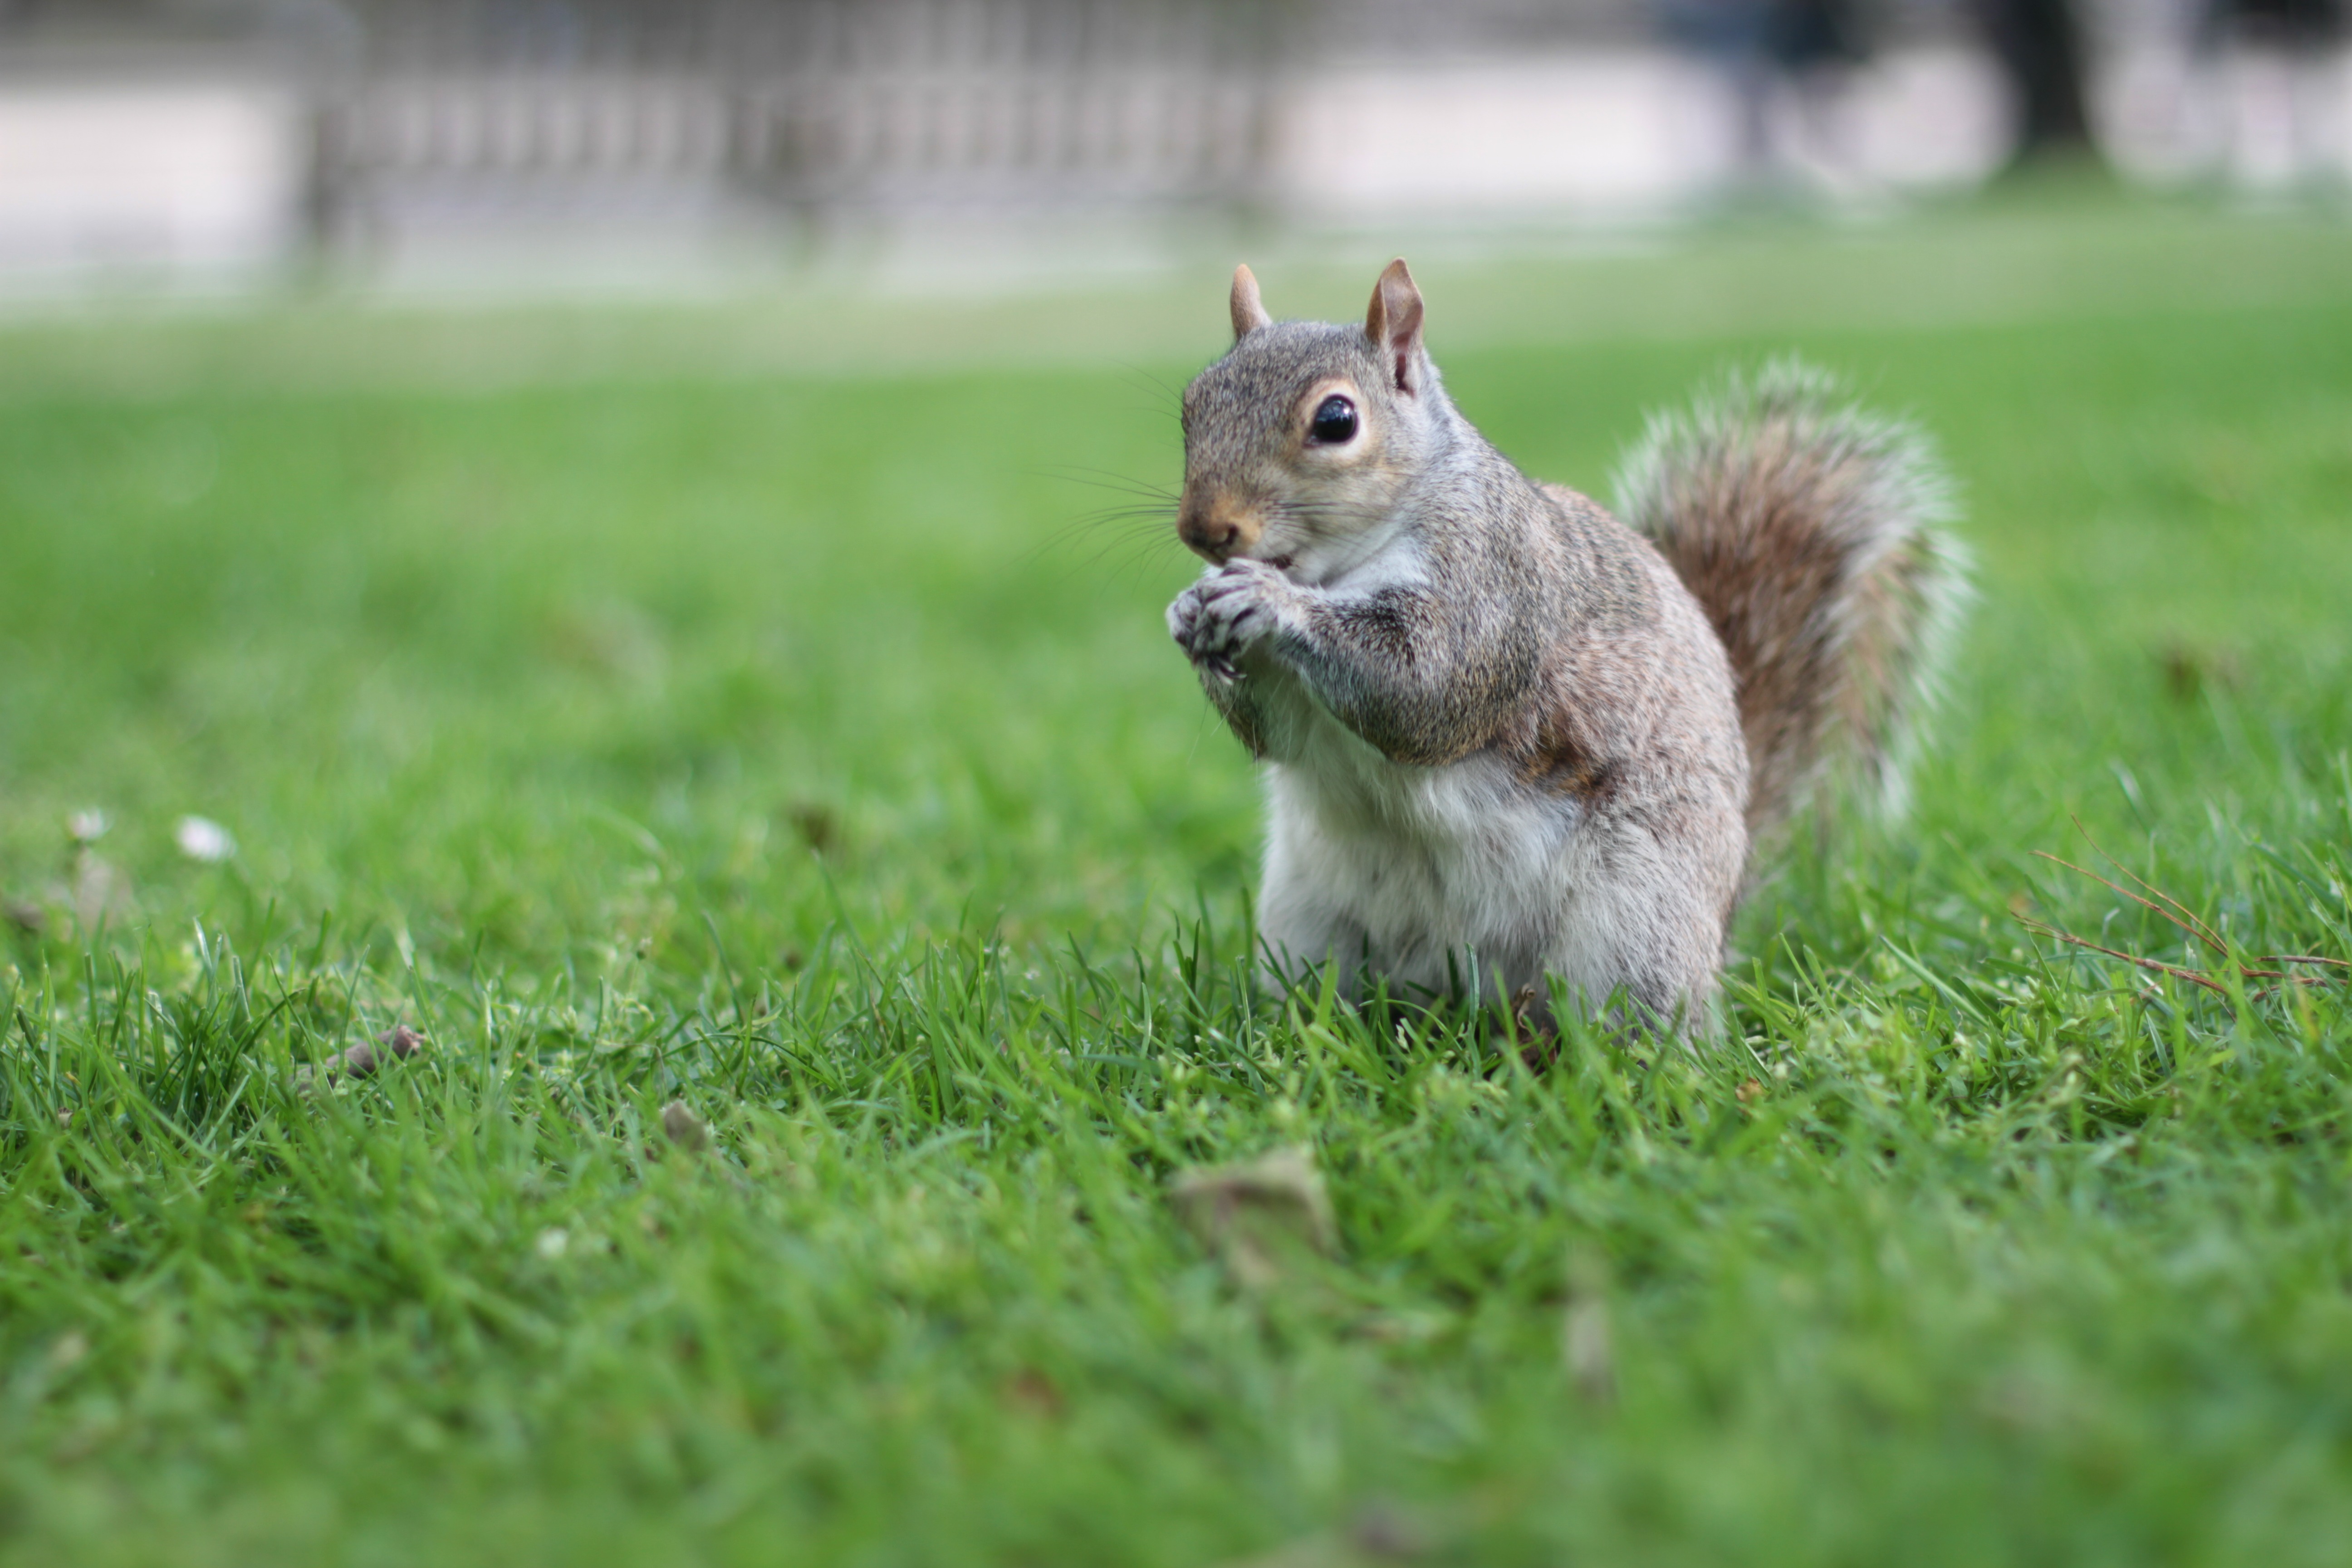
grass, lawn, meadow, prairie, animal, summer, wildlife, park, mammal, squirrel, rodent, fauna, rabbit, hare, england, london, grassland, animals, vertebrate, domestic rabbit, rabits and hares